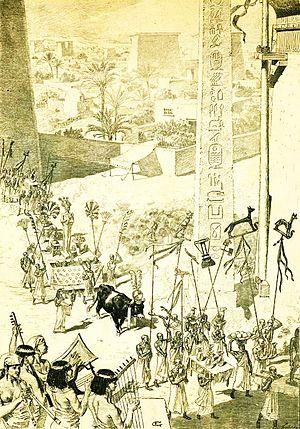
Représentation de la version (imaginaire) égyptienne de la procession parisienne du Bœuf Gras.
La Promenade du Bœuf Gras, également appelée « Fête du Bœuf Gras », « Cavalcade du Bœuf Gras », « Fête du Bœuf villé », « Fête du Bœuf viellé » ou « violé », est une très ancienne coutume festive qui se déroule pendant le Carnaval de Paris. Elle consiste, pour les bouchers ou garçons bouchers parisiens, généralement déguisés en sauvages, sacrificateurs ou victimaires, à promener solennellement en musique un ou plusieurs bœufs gras portant divers ornements. D'autres participants déguisés et des chars participent au cortège. Avant la fin du XXᵉ siècle, le ou les bœufs gras étaient abattus une fois les festivités terminées et la viande vendue. À partir de 1845 et jusqu'au début du XXᵉ siècle, les animaux reçoivent des noms inspirés de l'actualité, des succès musicaux, d'opérettes ou littéraires du moment.